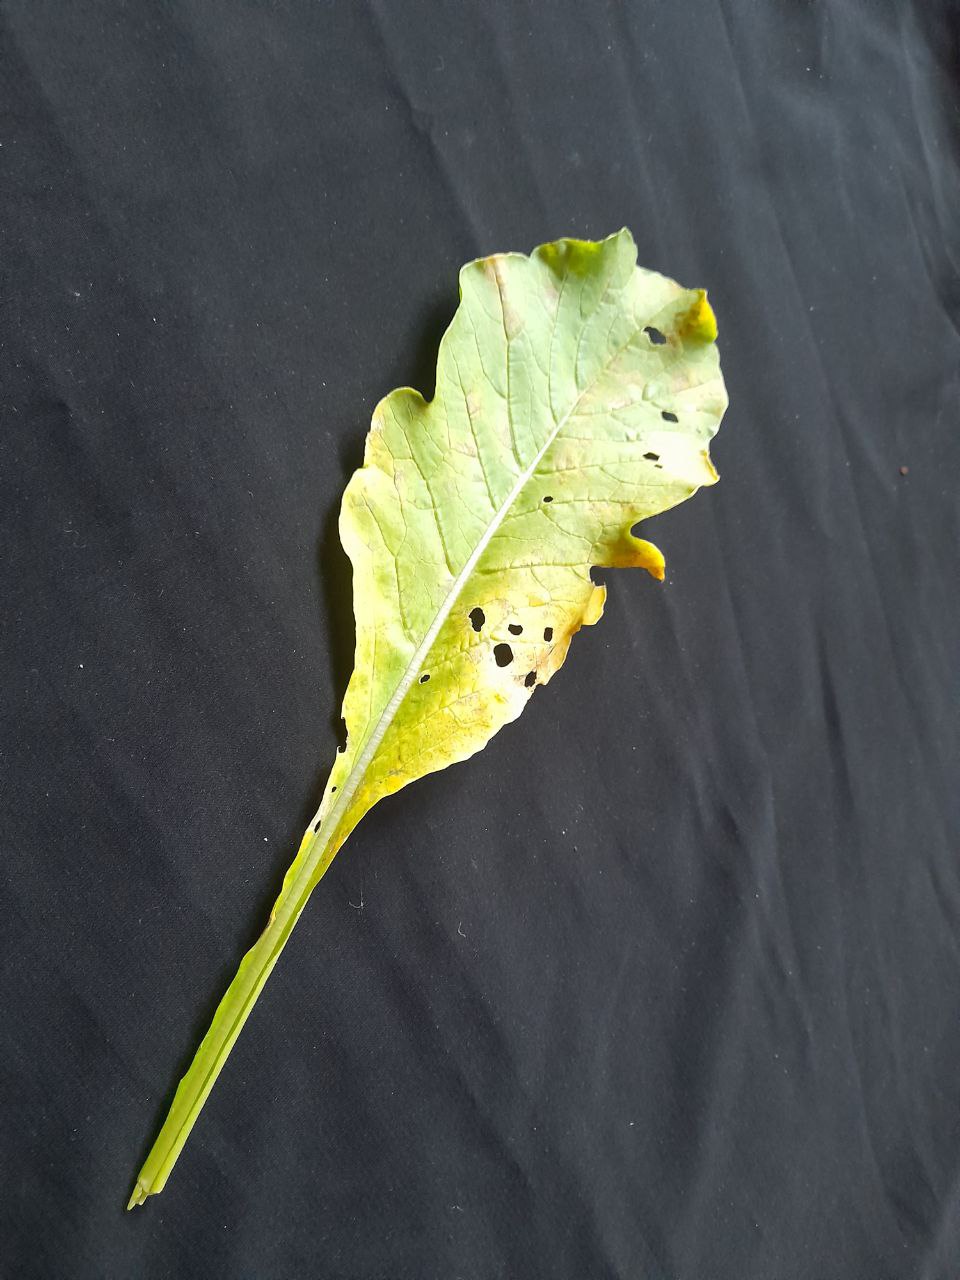
Label: flea beetle